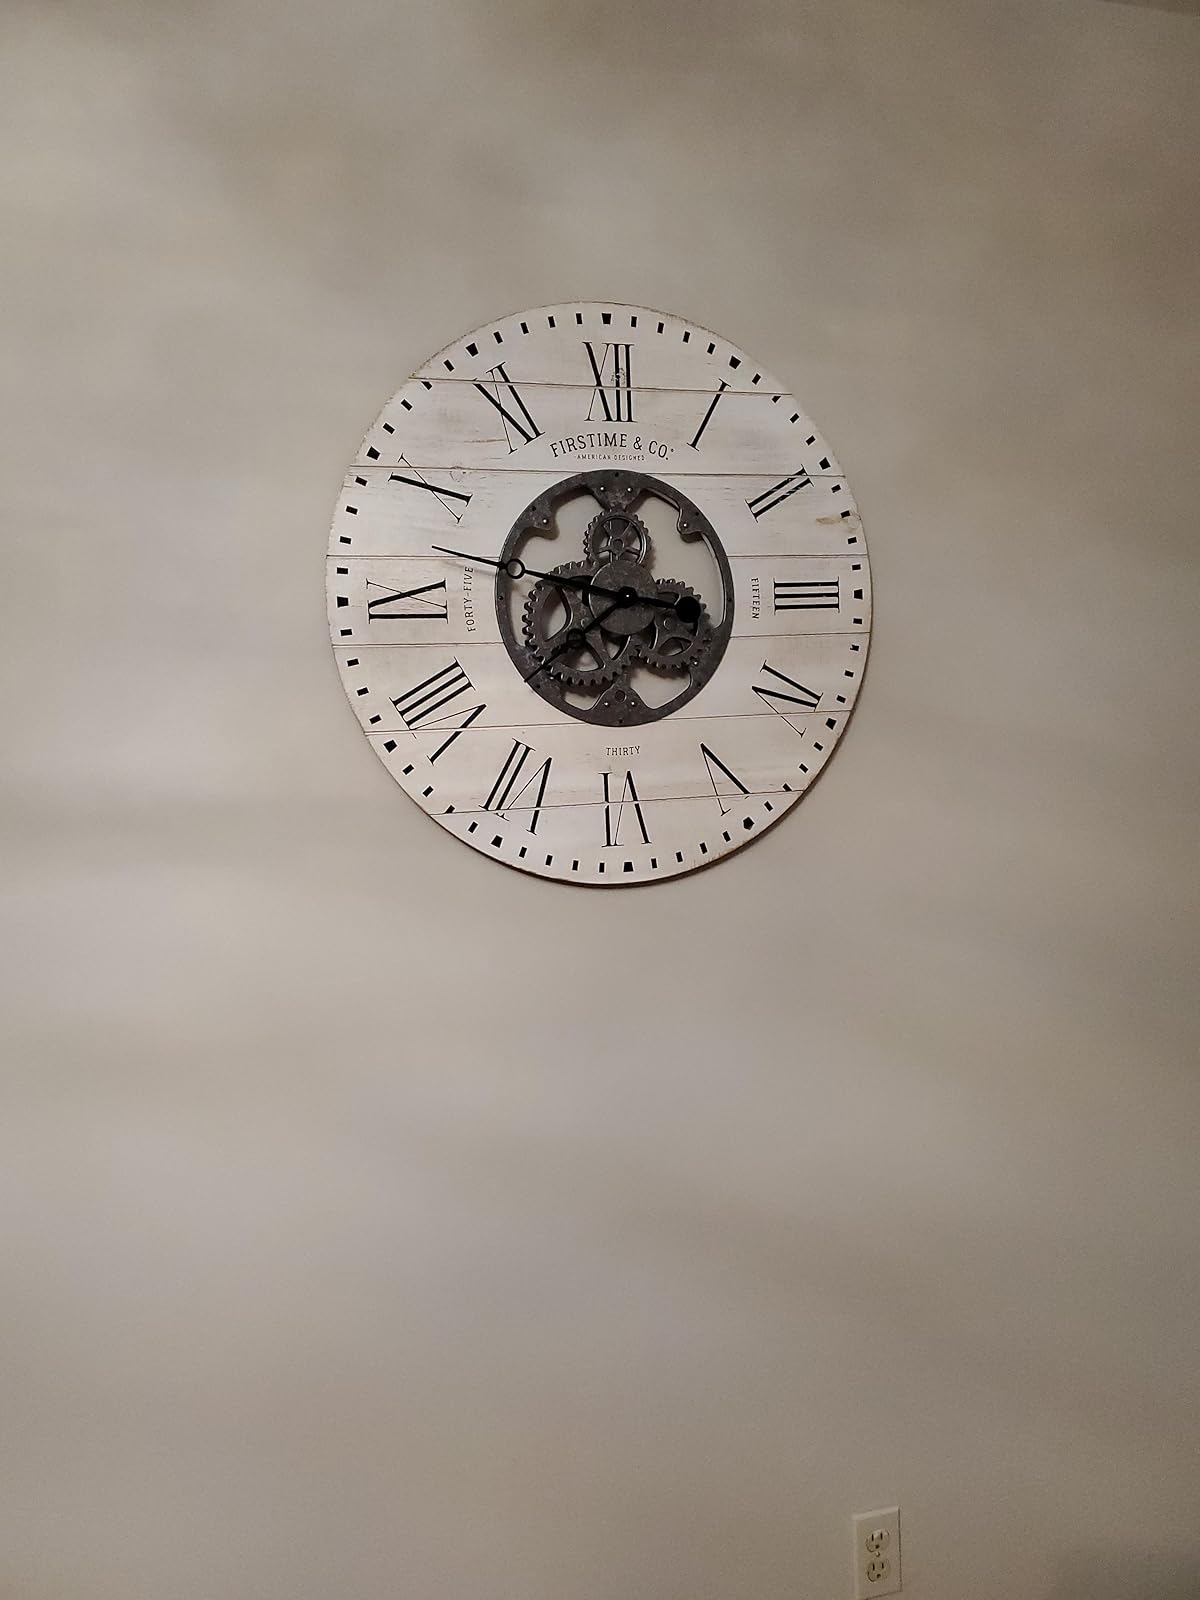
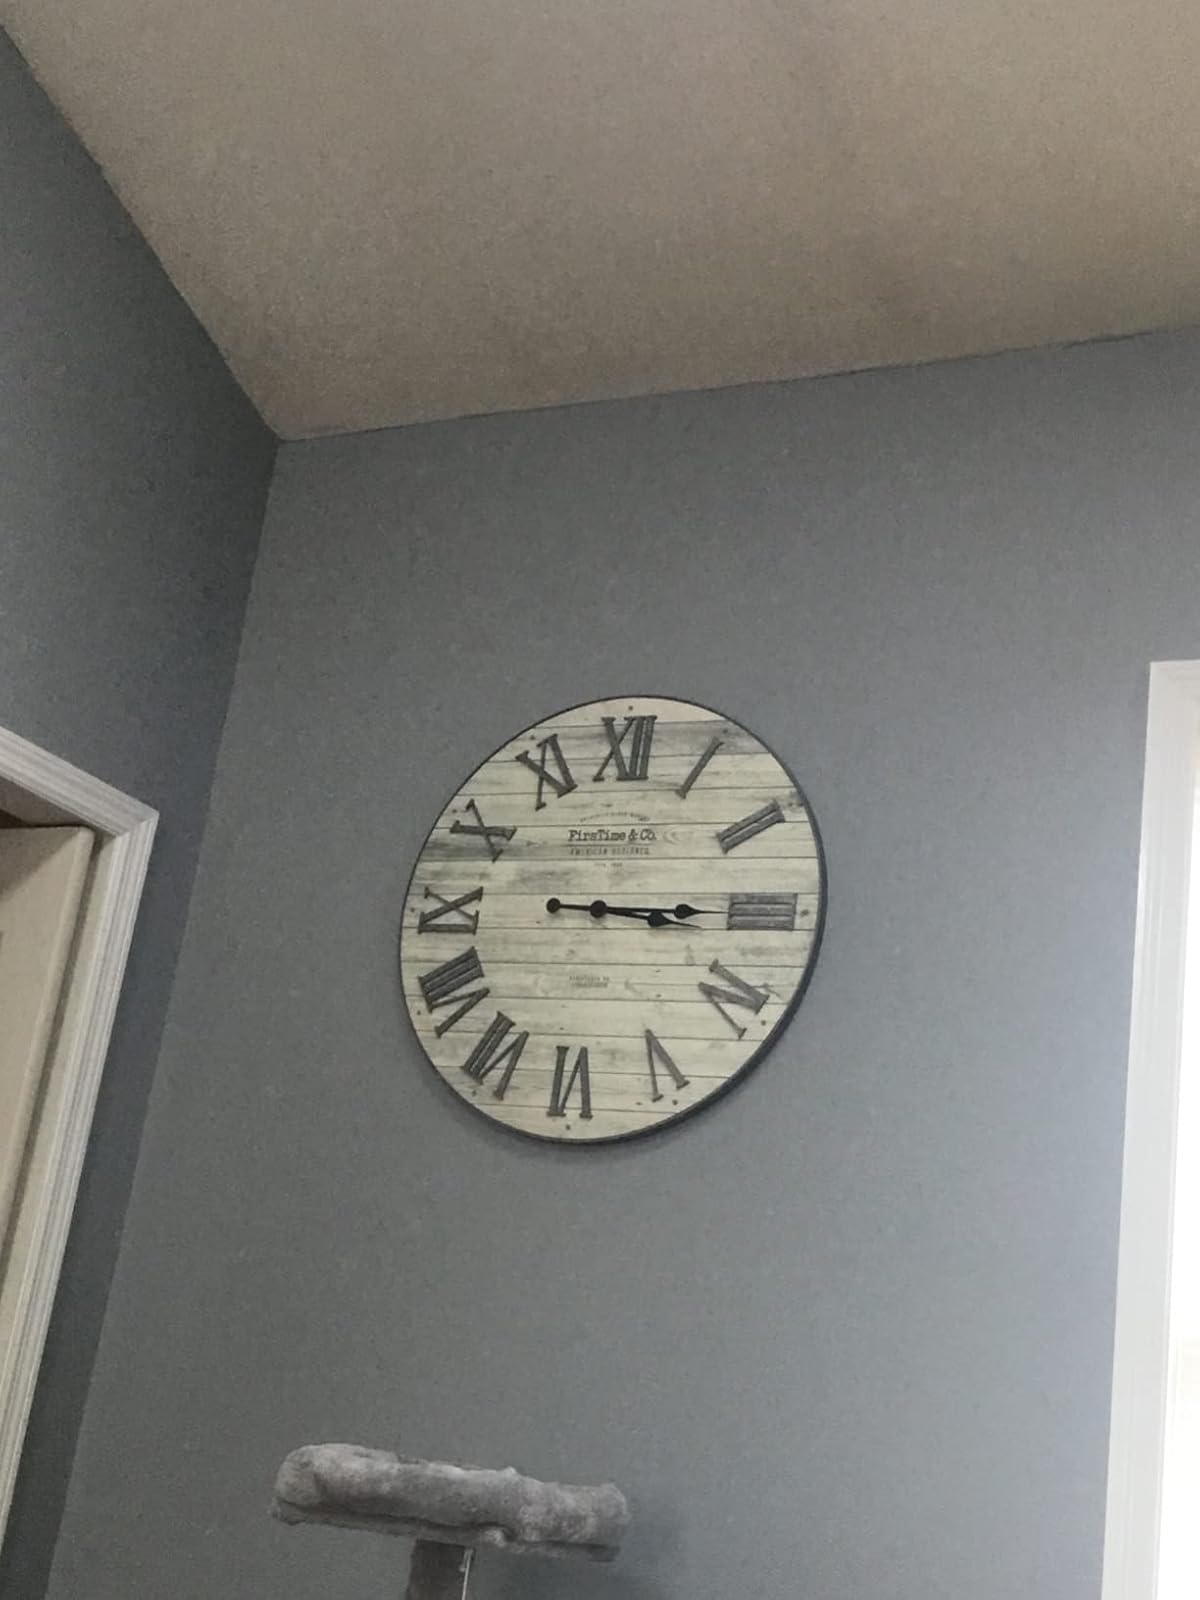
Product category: clock
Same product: no